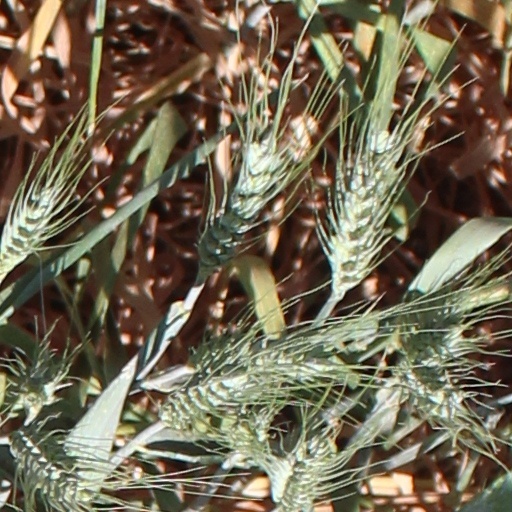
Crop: wheat